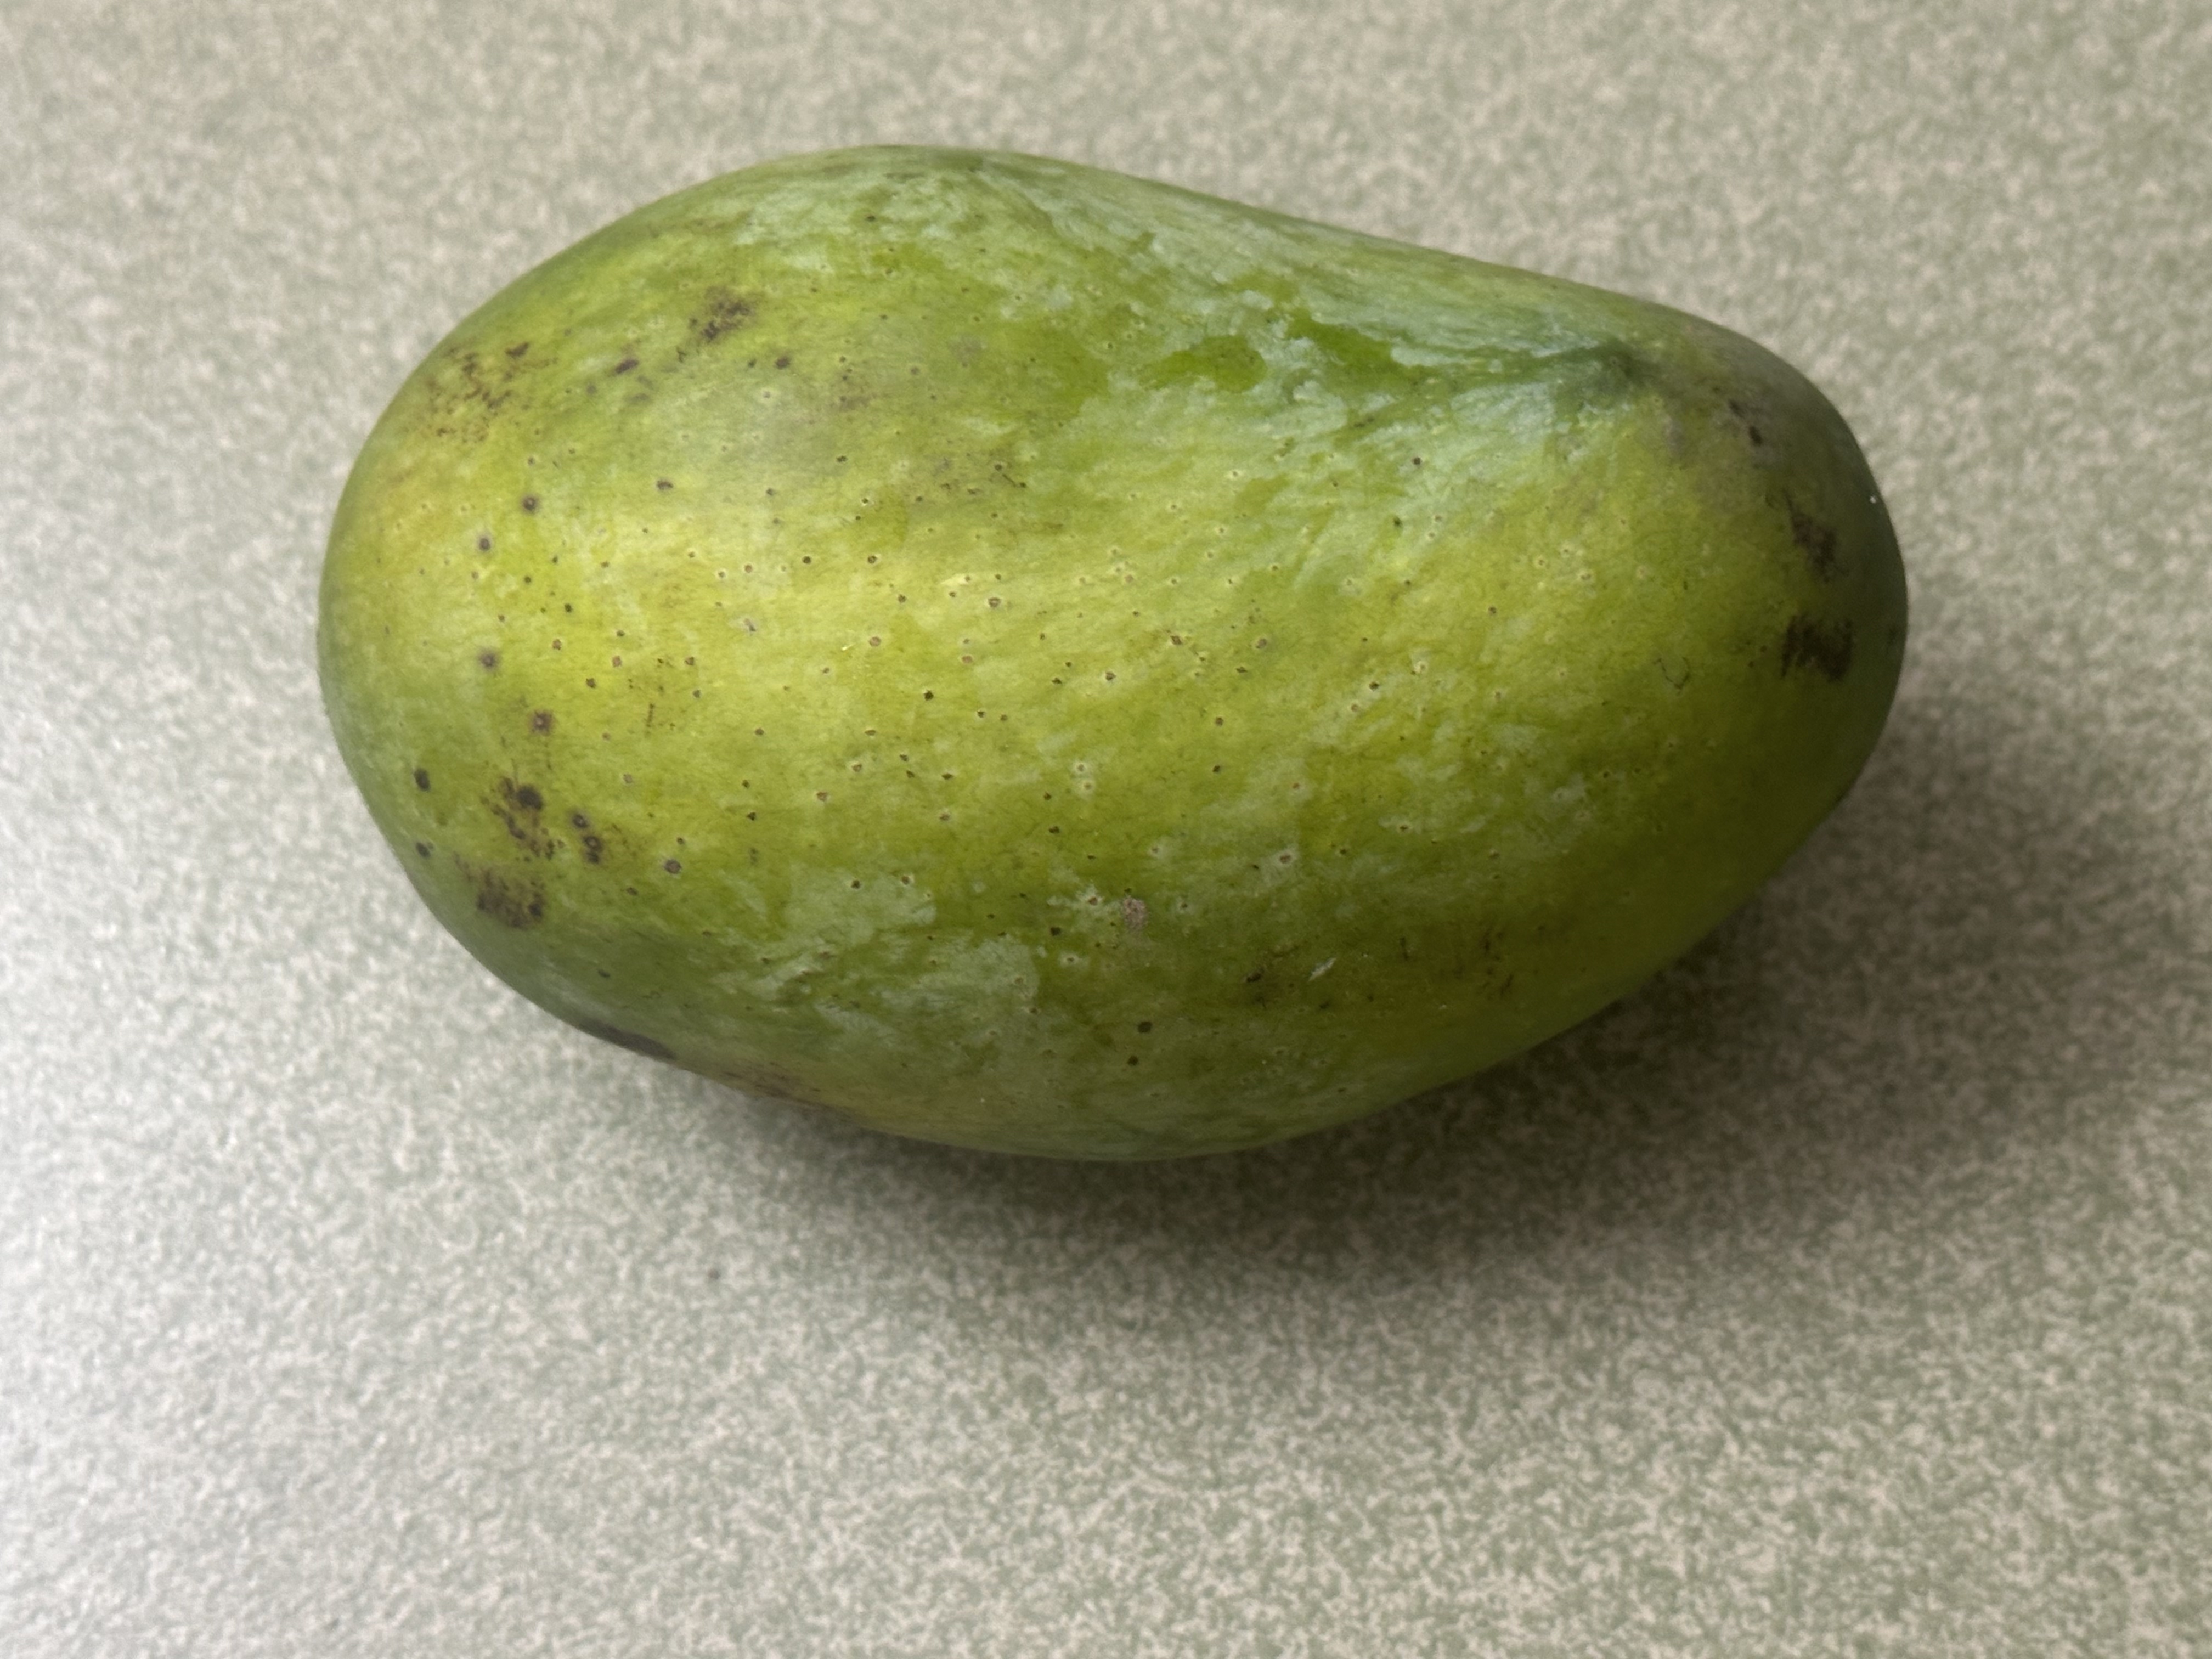
Mango variety: Fazlee